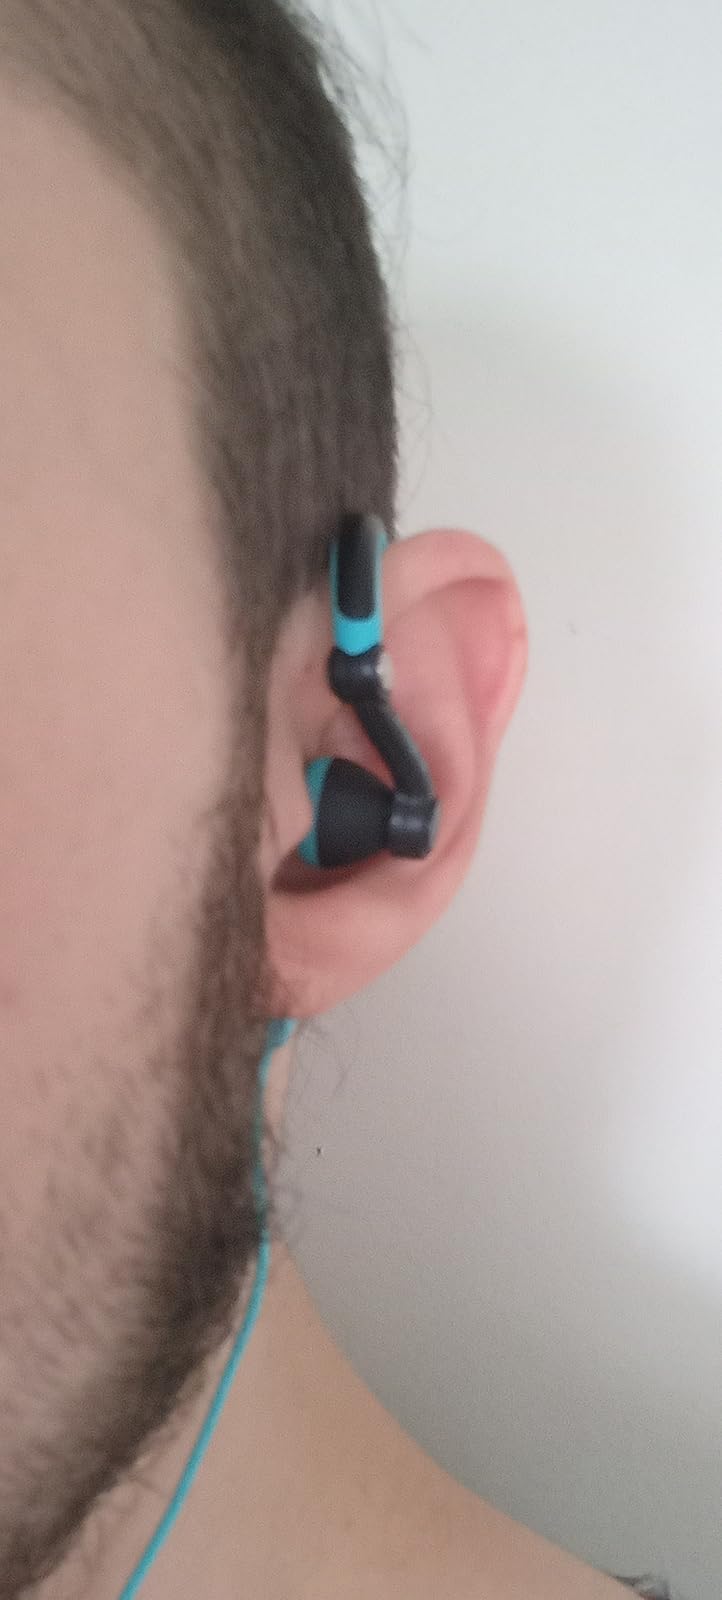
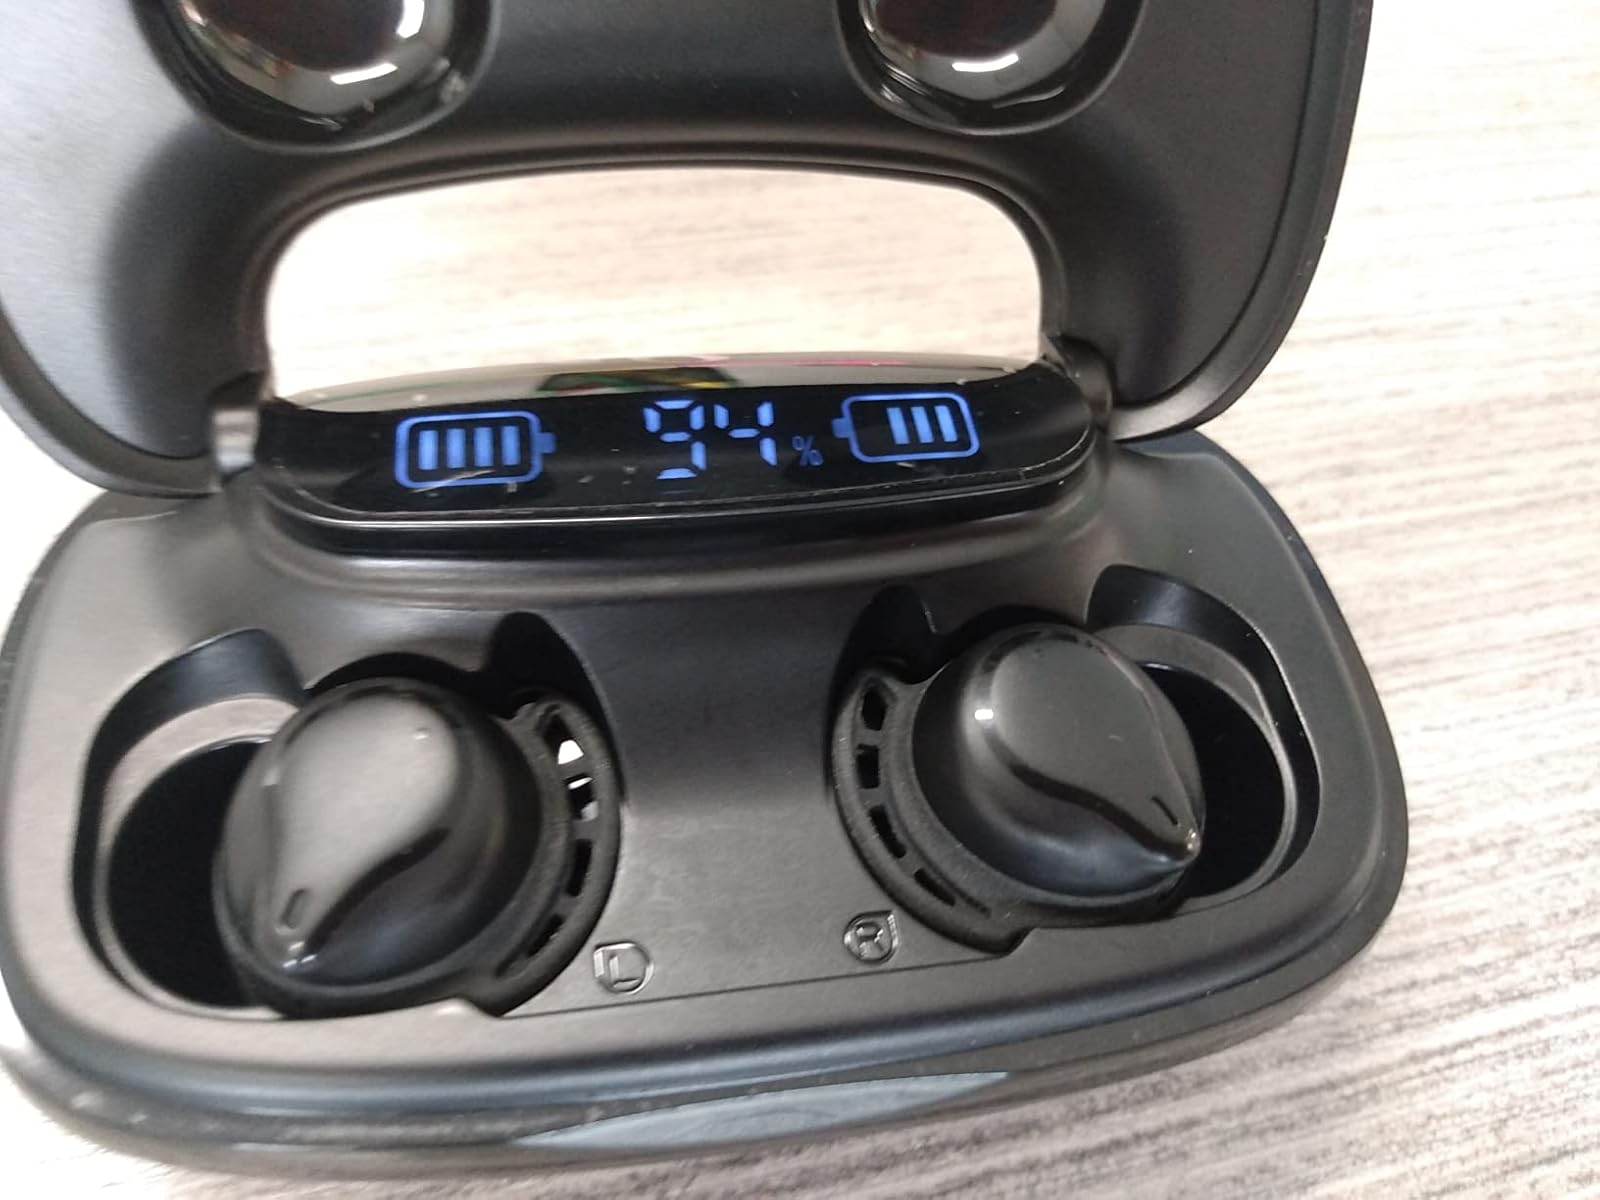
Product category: earbuds
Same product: no